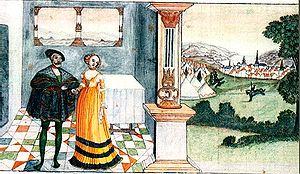
Cette page concerne l'année 1521 du calendrier julien.